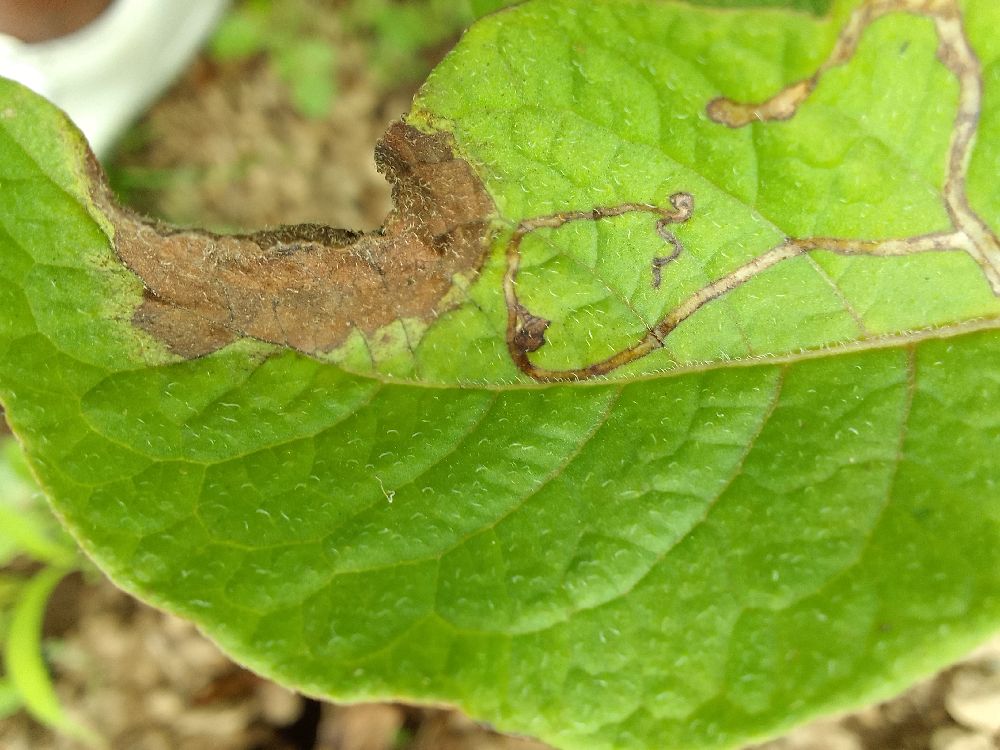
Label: Late blight